A Dreamer's Journey

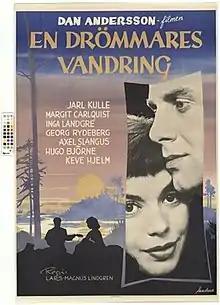

A Dreamer's Journey (Swedish: En drömmares vandring) is a 1957 Swedish biographical drama film directed by Lars-Magnus Lindgren and starring Jarl Kulle, Margit Carlqvist and Inga Landgré. It was shot at the Centrumateljéerna Studios in Stockholm. The film's sets were designed by the art director Nils Nilsson. It is based on the life of the poet Dan Andersson.